Norwegian Police University College

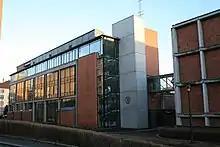
View of the Oslo campus

The Norwegian Police University College (PHS) is a public university college located in Oslo, Kongsvinger, Stavern and Bodø, Norway. It offers education for the police force of Norway, including a three-year basic education and four Master's degrees. 552 students were accepted at the Bachelor level in 2019 from 4,063 applicants. The university college also conducts research in relevant areas including law, police science, criminology, psychology and sociology. It is owned by the Norwegian Ministry of Justice and the Police.